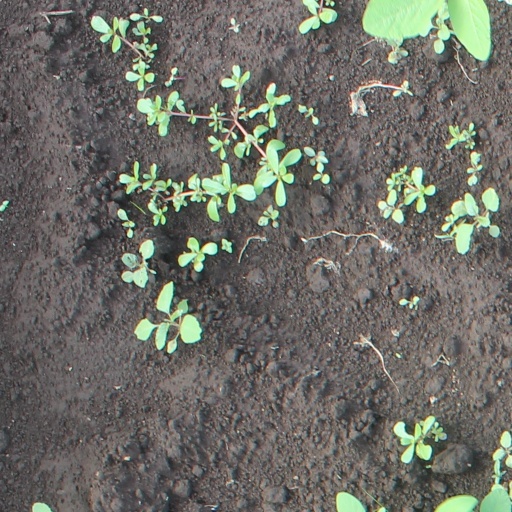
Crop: soybean